Doonbeg (Killard)

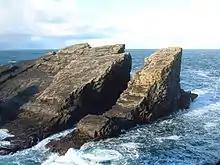
Rocks at Pulley Bay, north of Baltard

There are several golf courses in the vicinity. The 18-hole Doonbeg Golf Course was designed by Greg Norman, twice winner of the British Open, and extends along of beach and dunes. Kilkee is an 18-hole course. Other courses are Lahinch, Kilrush and the 9-hole Spanish Point.